Serralves

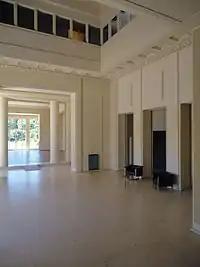
Casa de Serralves. Interior

The garden plans were based on Marques da Silva's drafts, according to which “the predominant law is always to compose the garden for the house to which it is the requisite companion”.